William Haughey, Baron Haughey

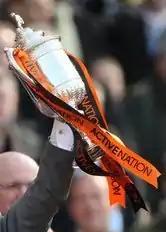
Haughey provided the sponsorship funds for the 'Active Nation Scottish Cup' in 2010

Haughey also provided £2 million in funding to the Scottish Cup while the tournament did not have a main sponsor between 2008 and 2010, with the Scottish Government allowed to use the 'branding space' competition to promote their Homecoming Scotland 2009 and "Active Nation" initiatives.